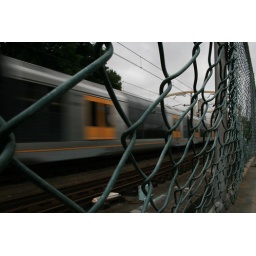
An 8 car Tangara rushes past a chainwire fence in the Eastern Subburbs of Sydney.